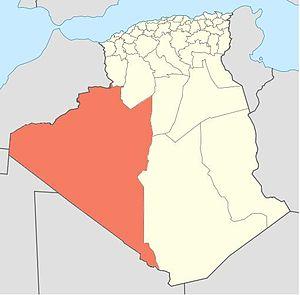
Région de la Saoura en Algérie العربية: منطقة الساورة بالجزائر
La Saoura est une région désertique du sud-ouest algérien. Elle constitue la limite ouest du Grand Erg occidental.